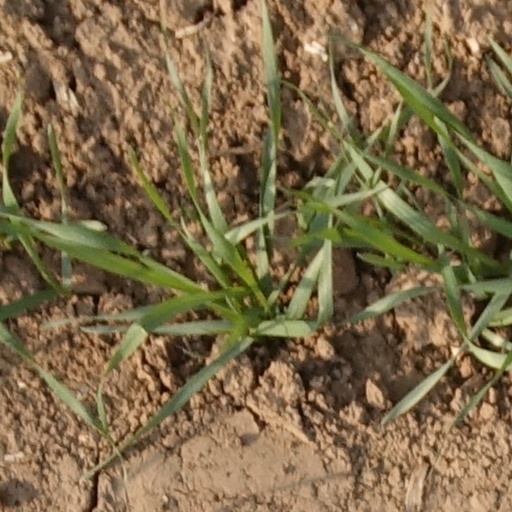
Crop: wheat